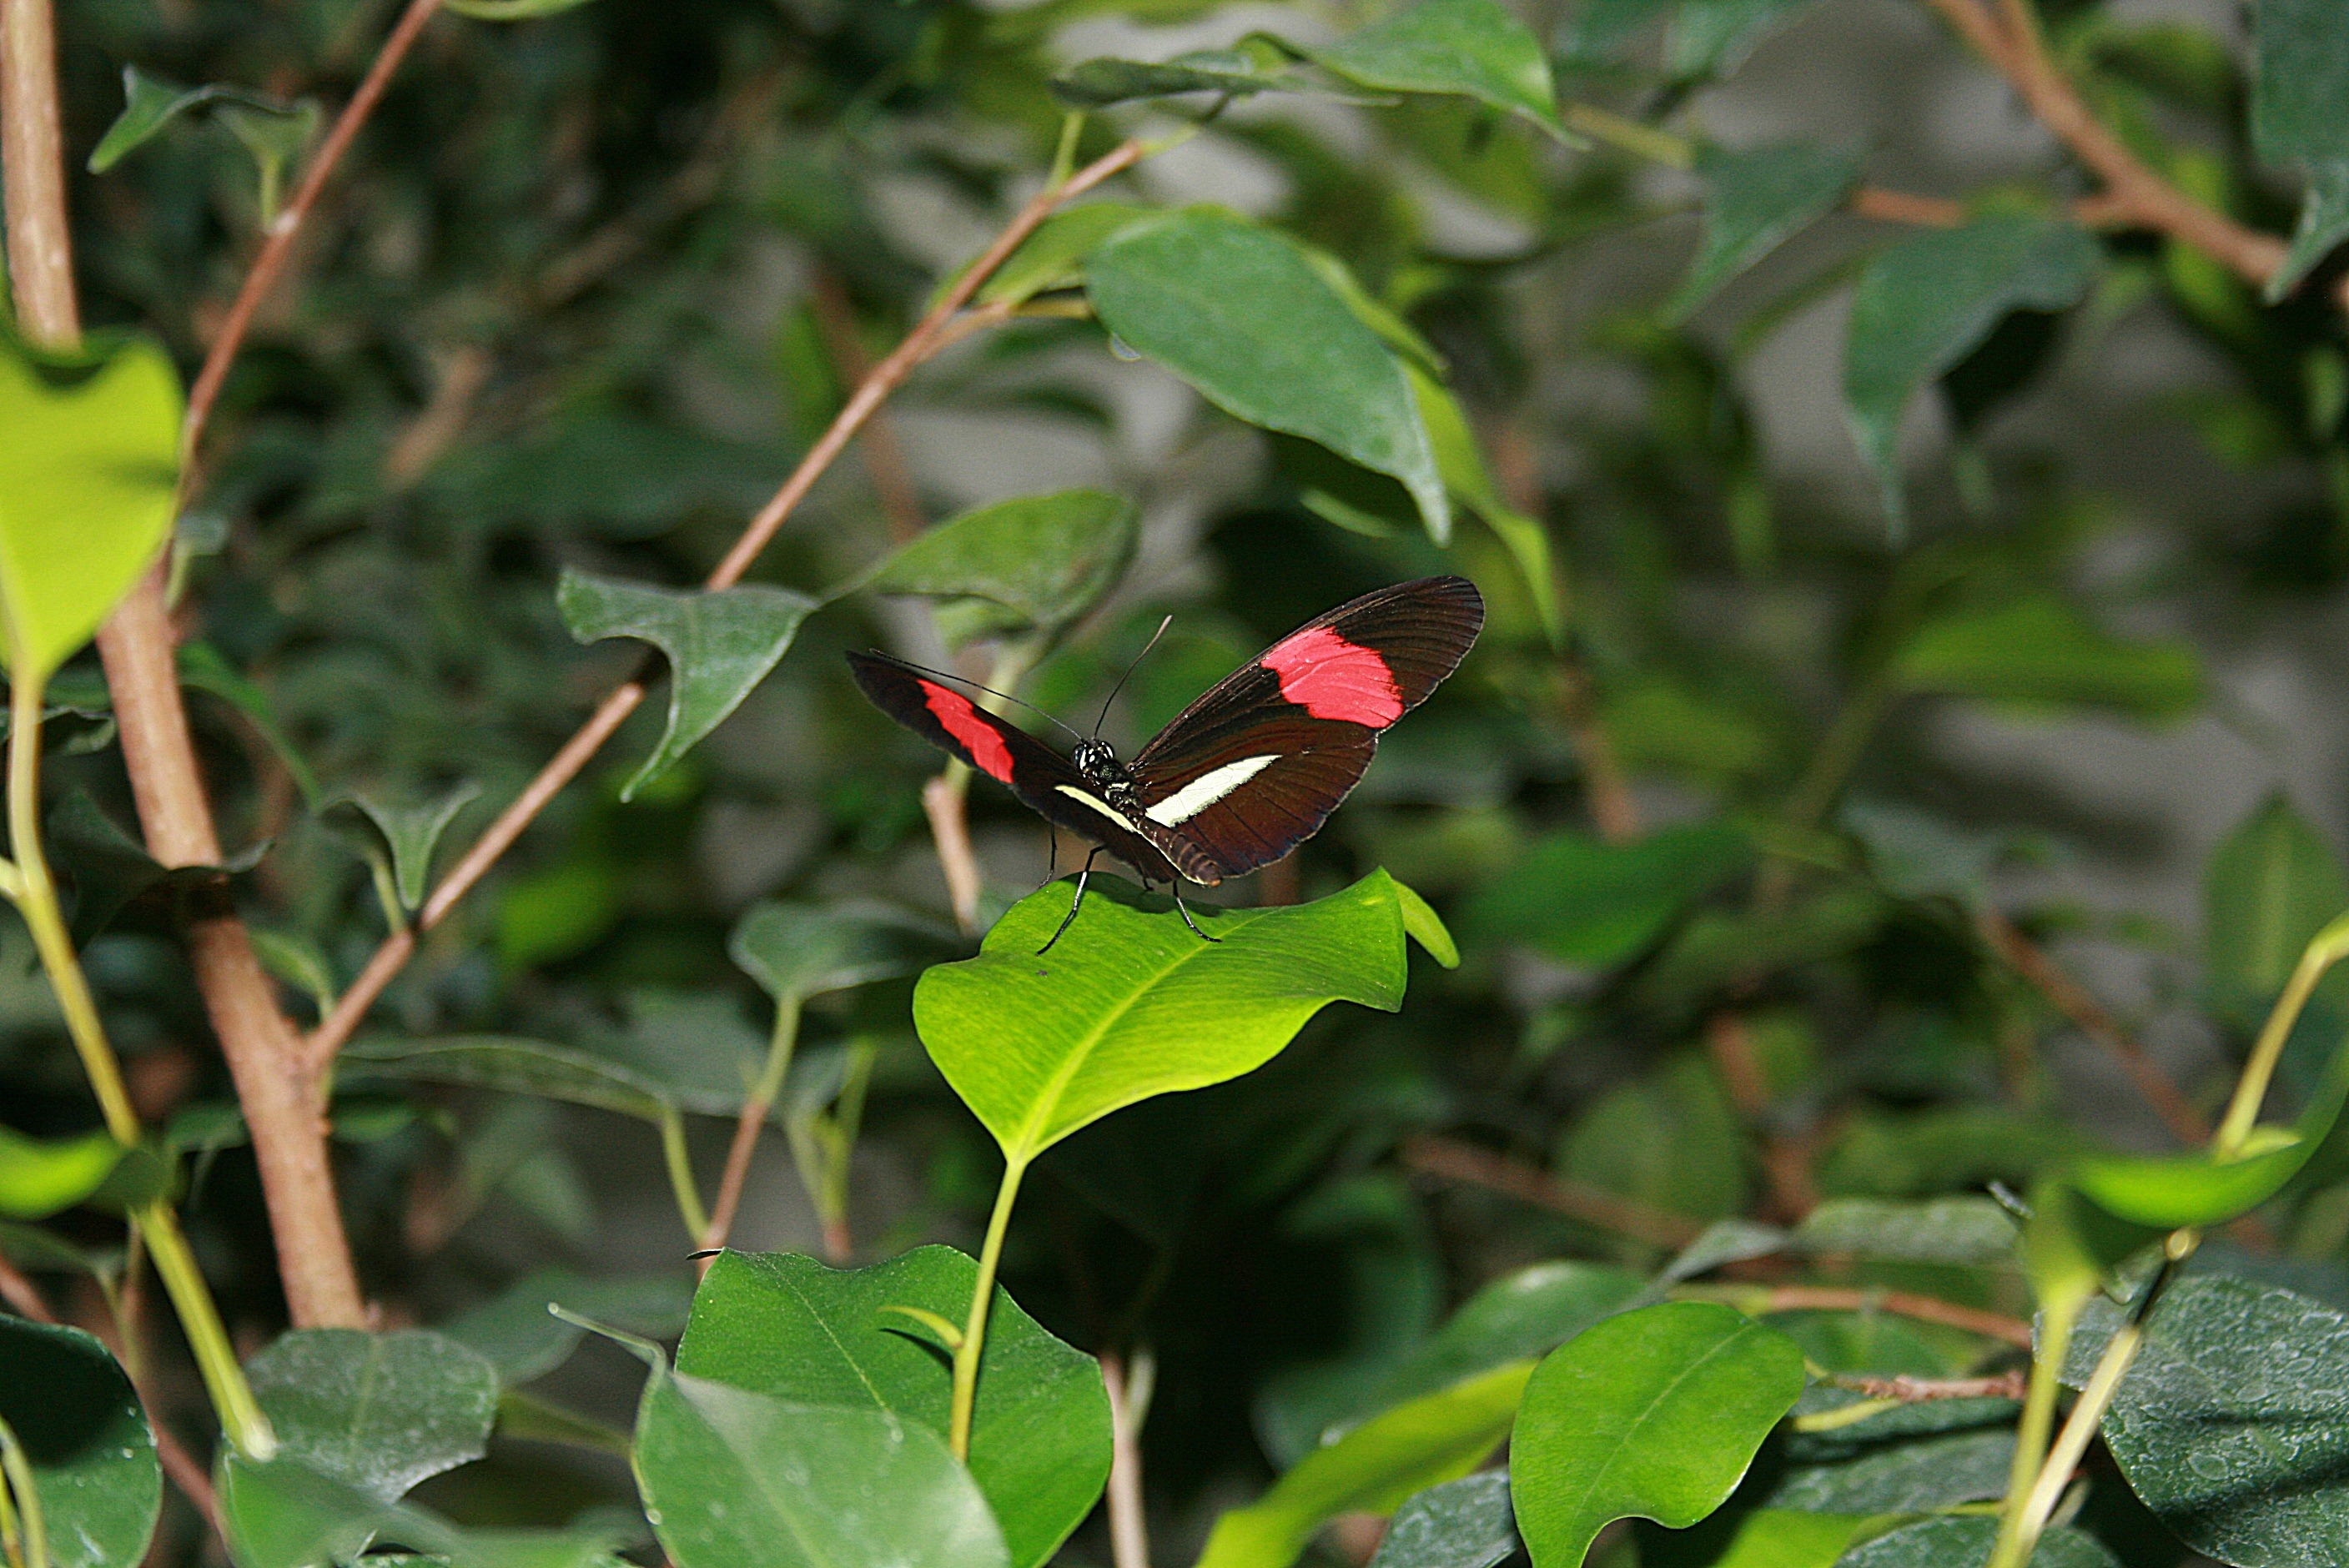
nature, branch, bird, leaf, flower, wildlife, green, jungle, insect, botany, butterfly, flora, fauna, invertebrate, caterpillar, butterflies, moths and butterflies